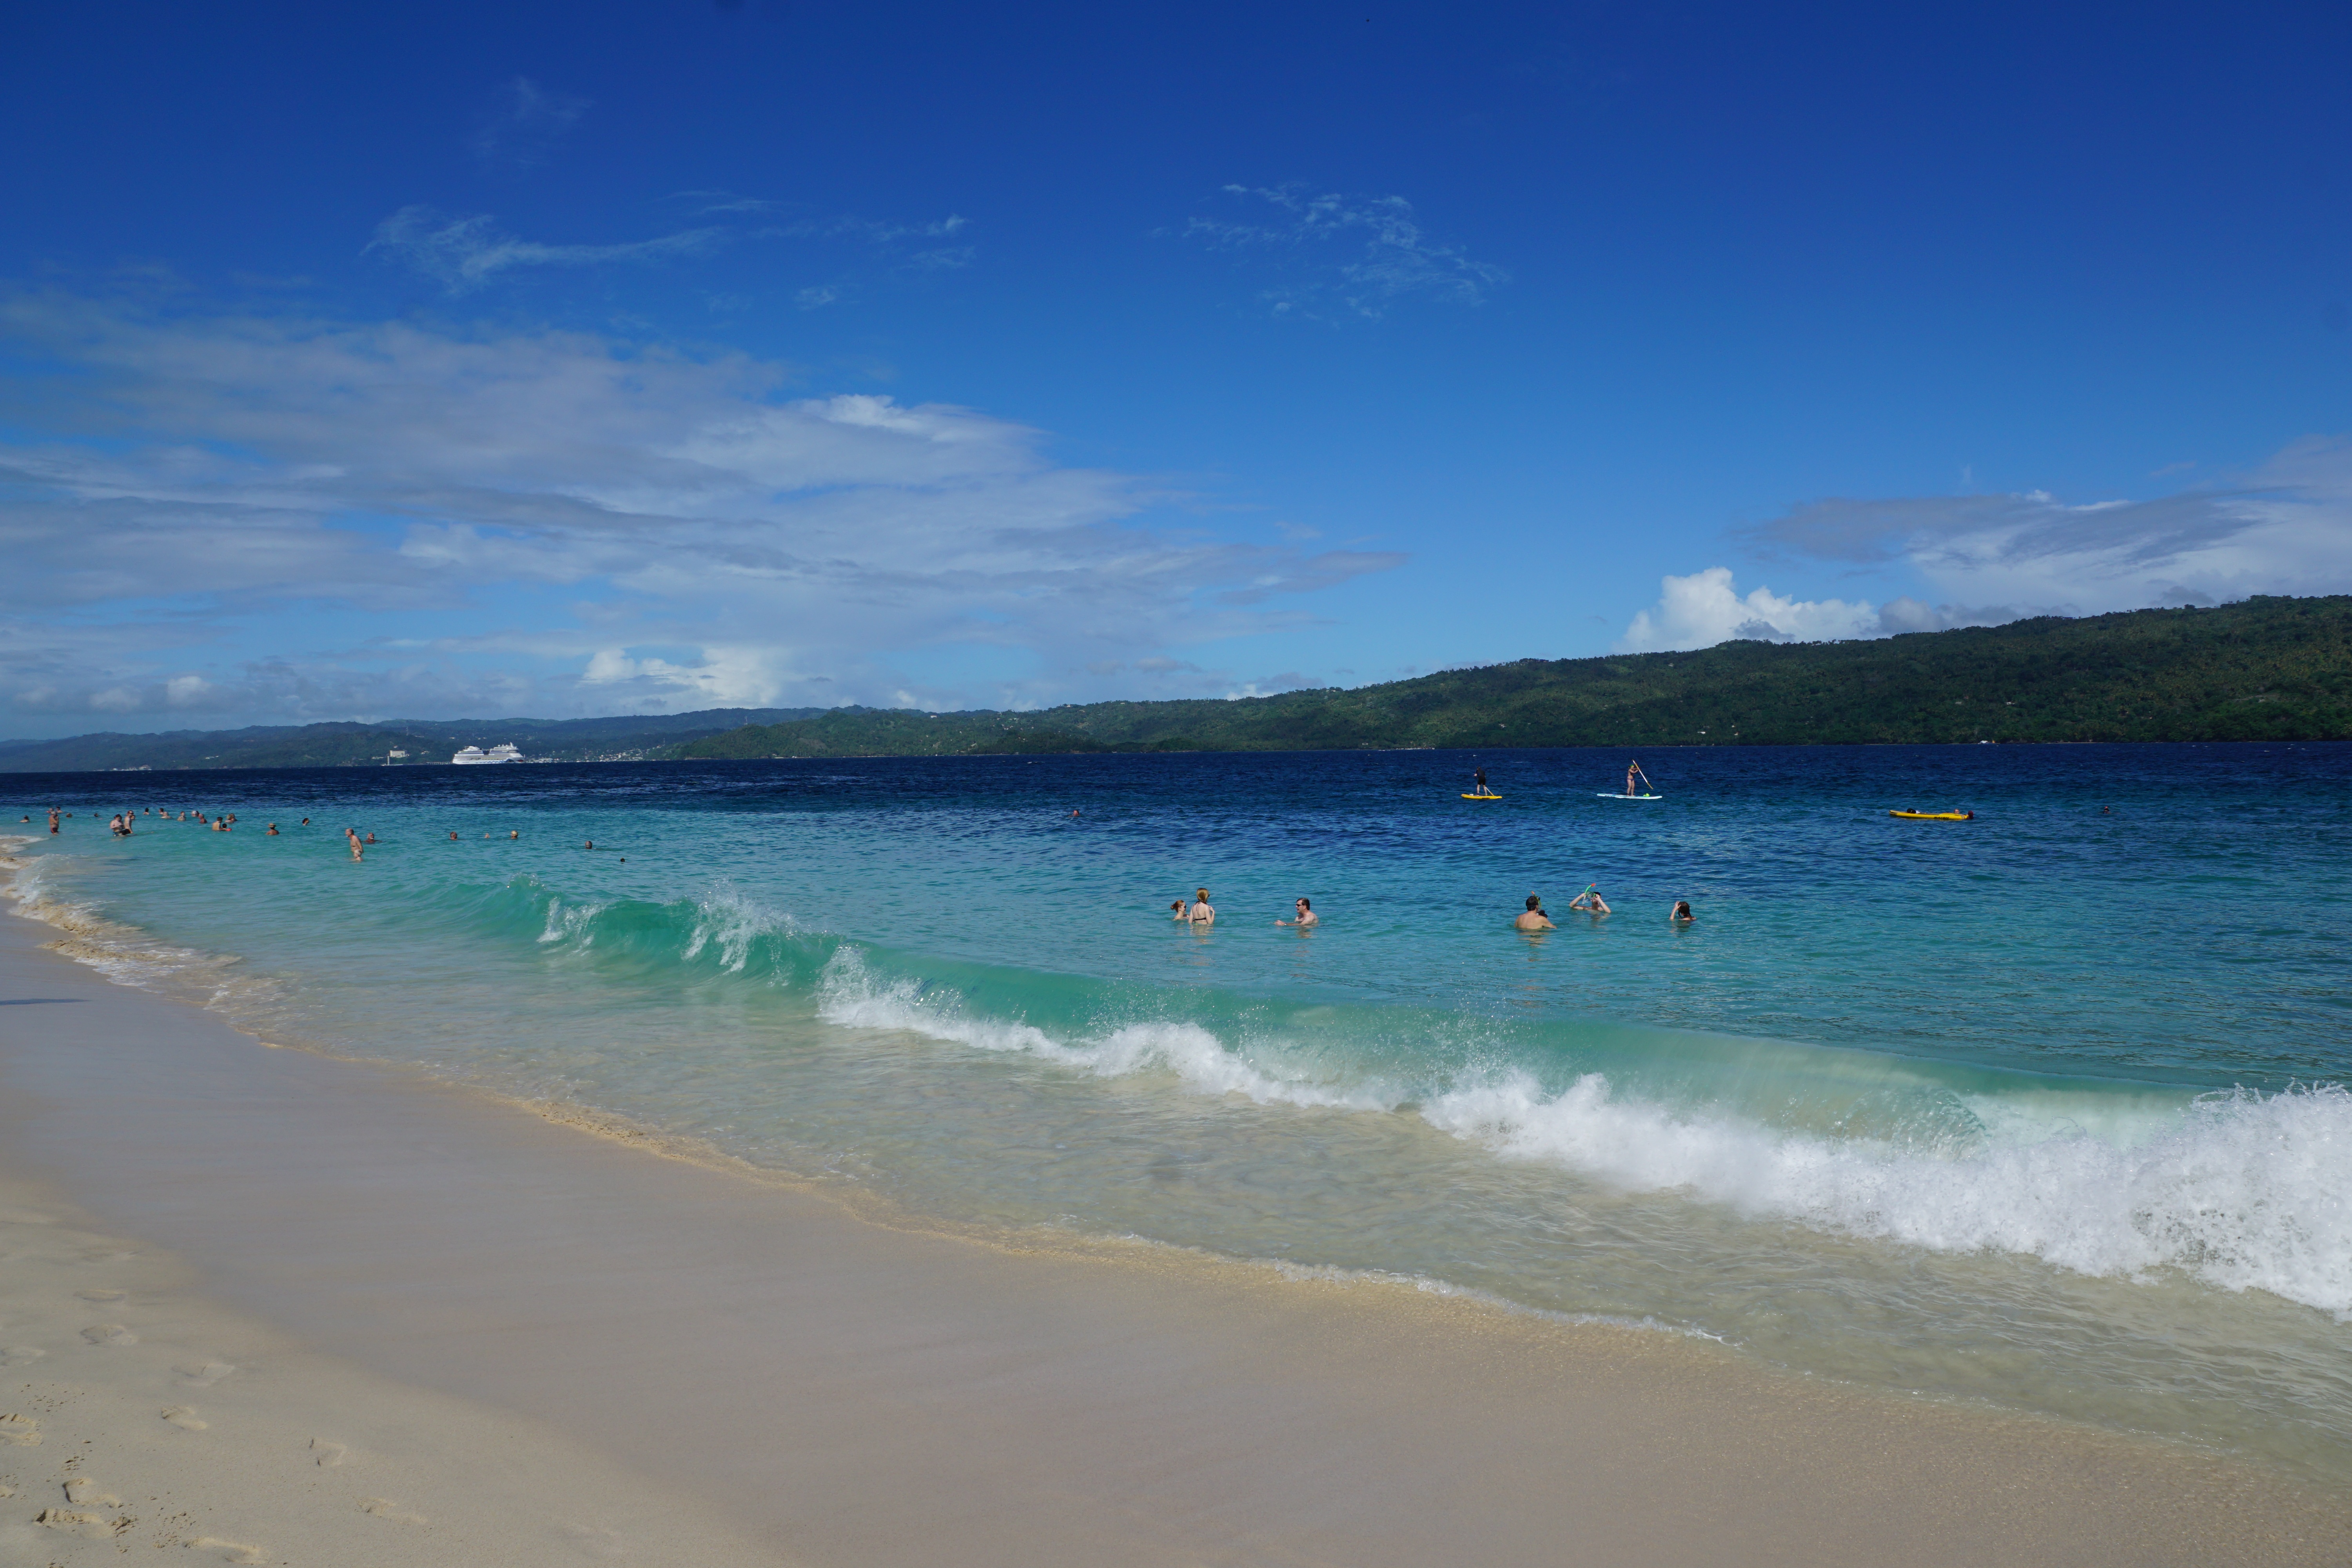
beach, sea, coast, sand, ocean, horizon, shore, wave, vacation, lagoon, bay, island, blue, body of water, clouds, caribbean, levantado, bacardi island, heaven knows, wind wave